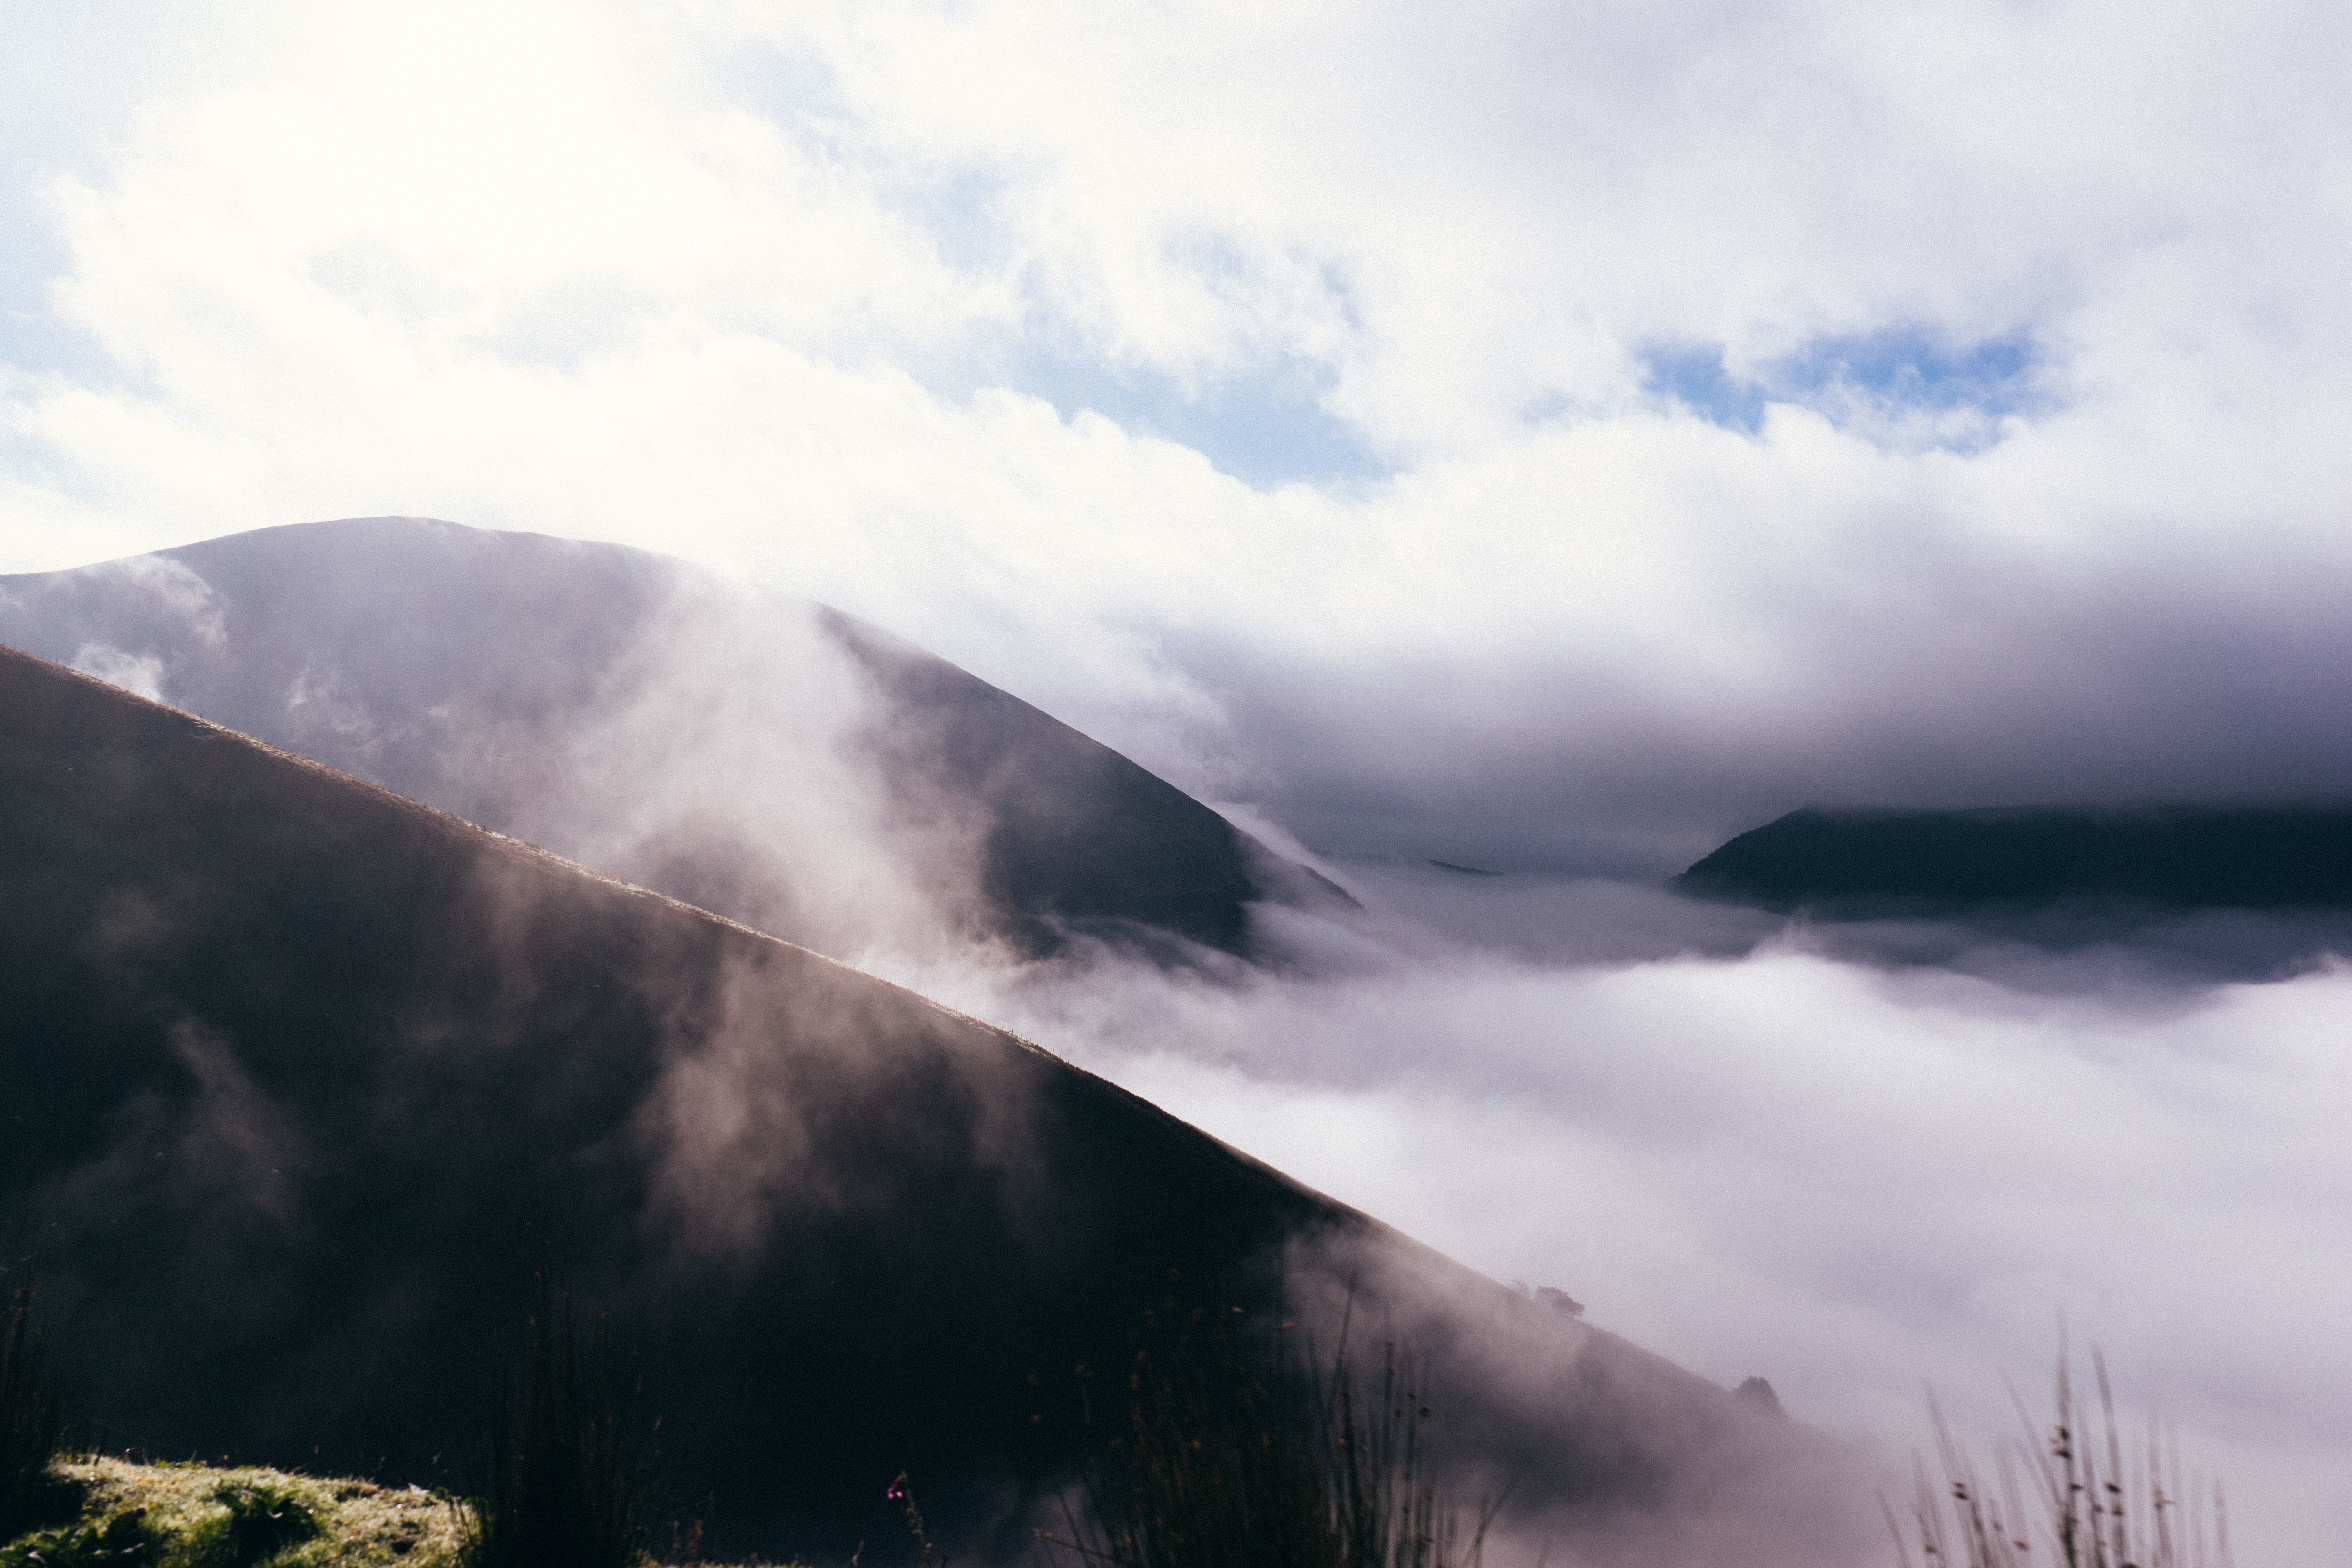
nature, mountain, snow, cloud, fog, mist, sunlight, morning, mountain range, weather, fjord, landform, geographical feature, atmospheric phenomenon, mountainous landforms, geological phenomenon